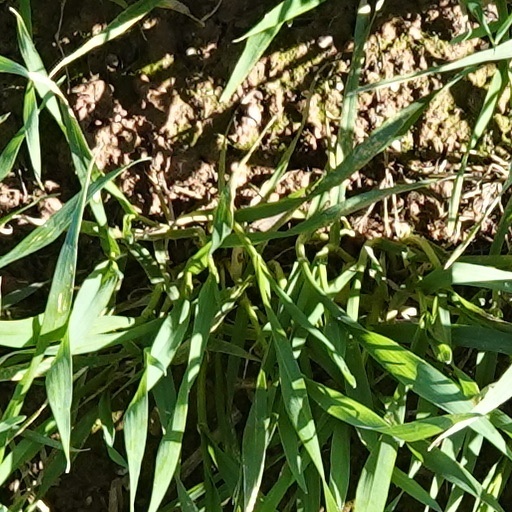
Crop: wheat